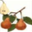
Label: pear